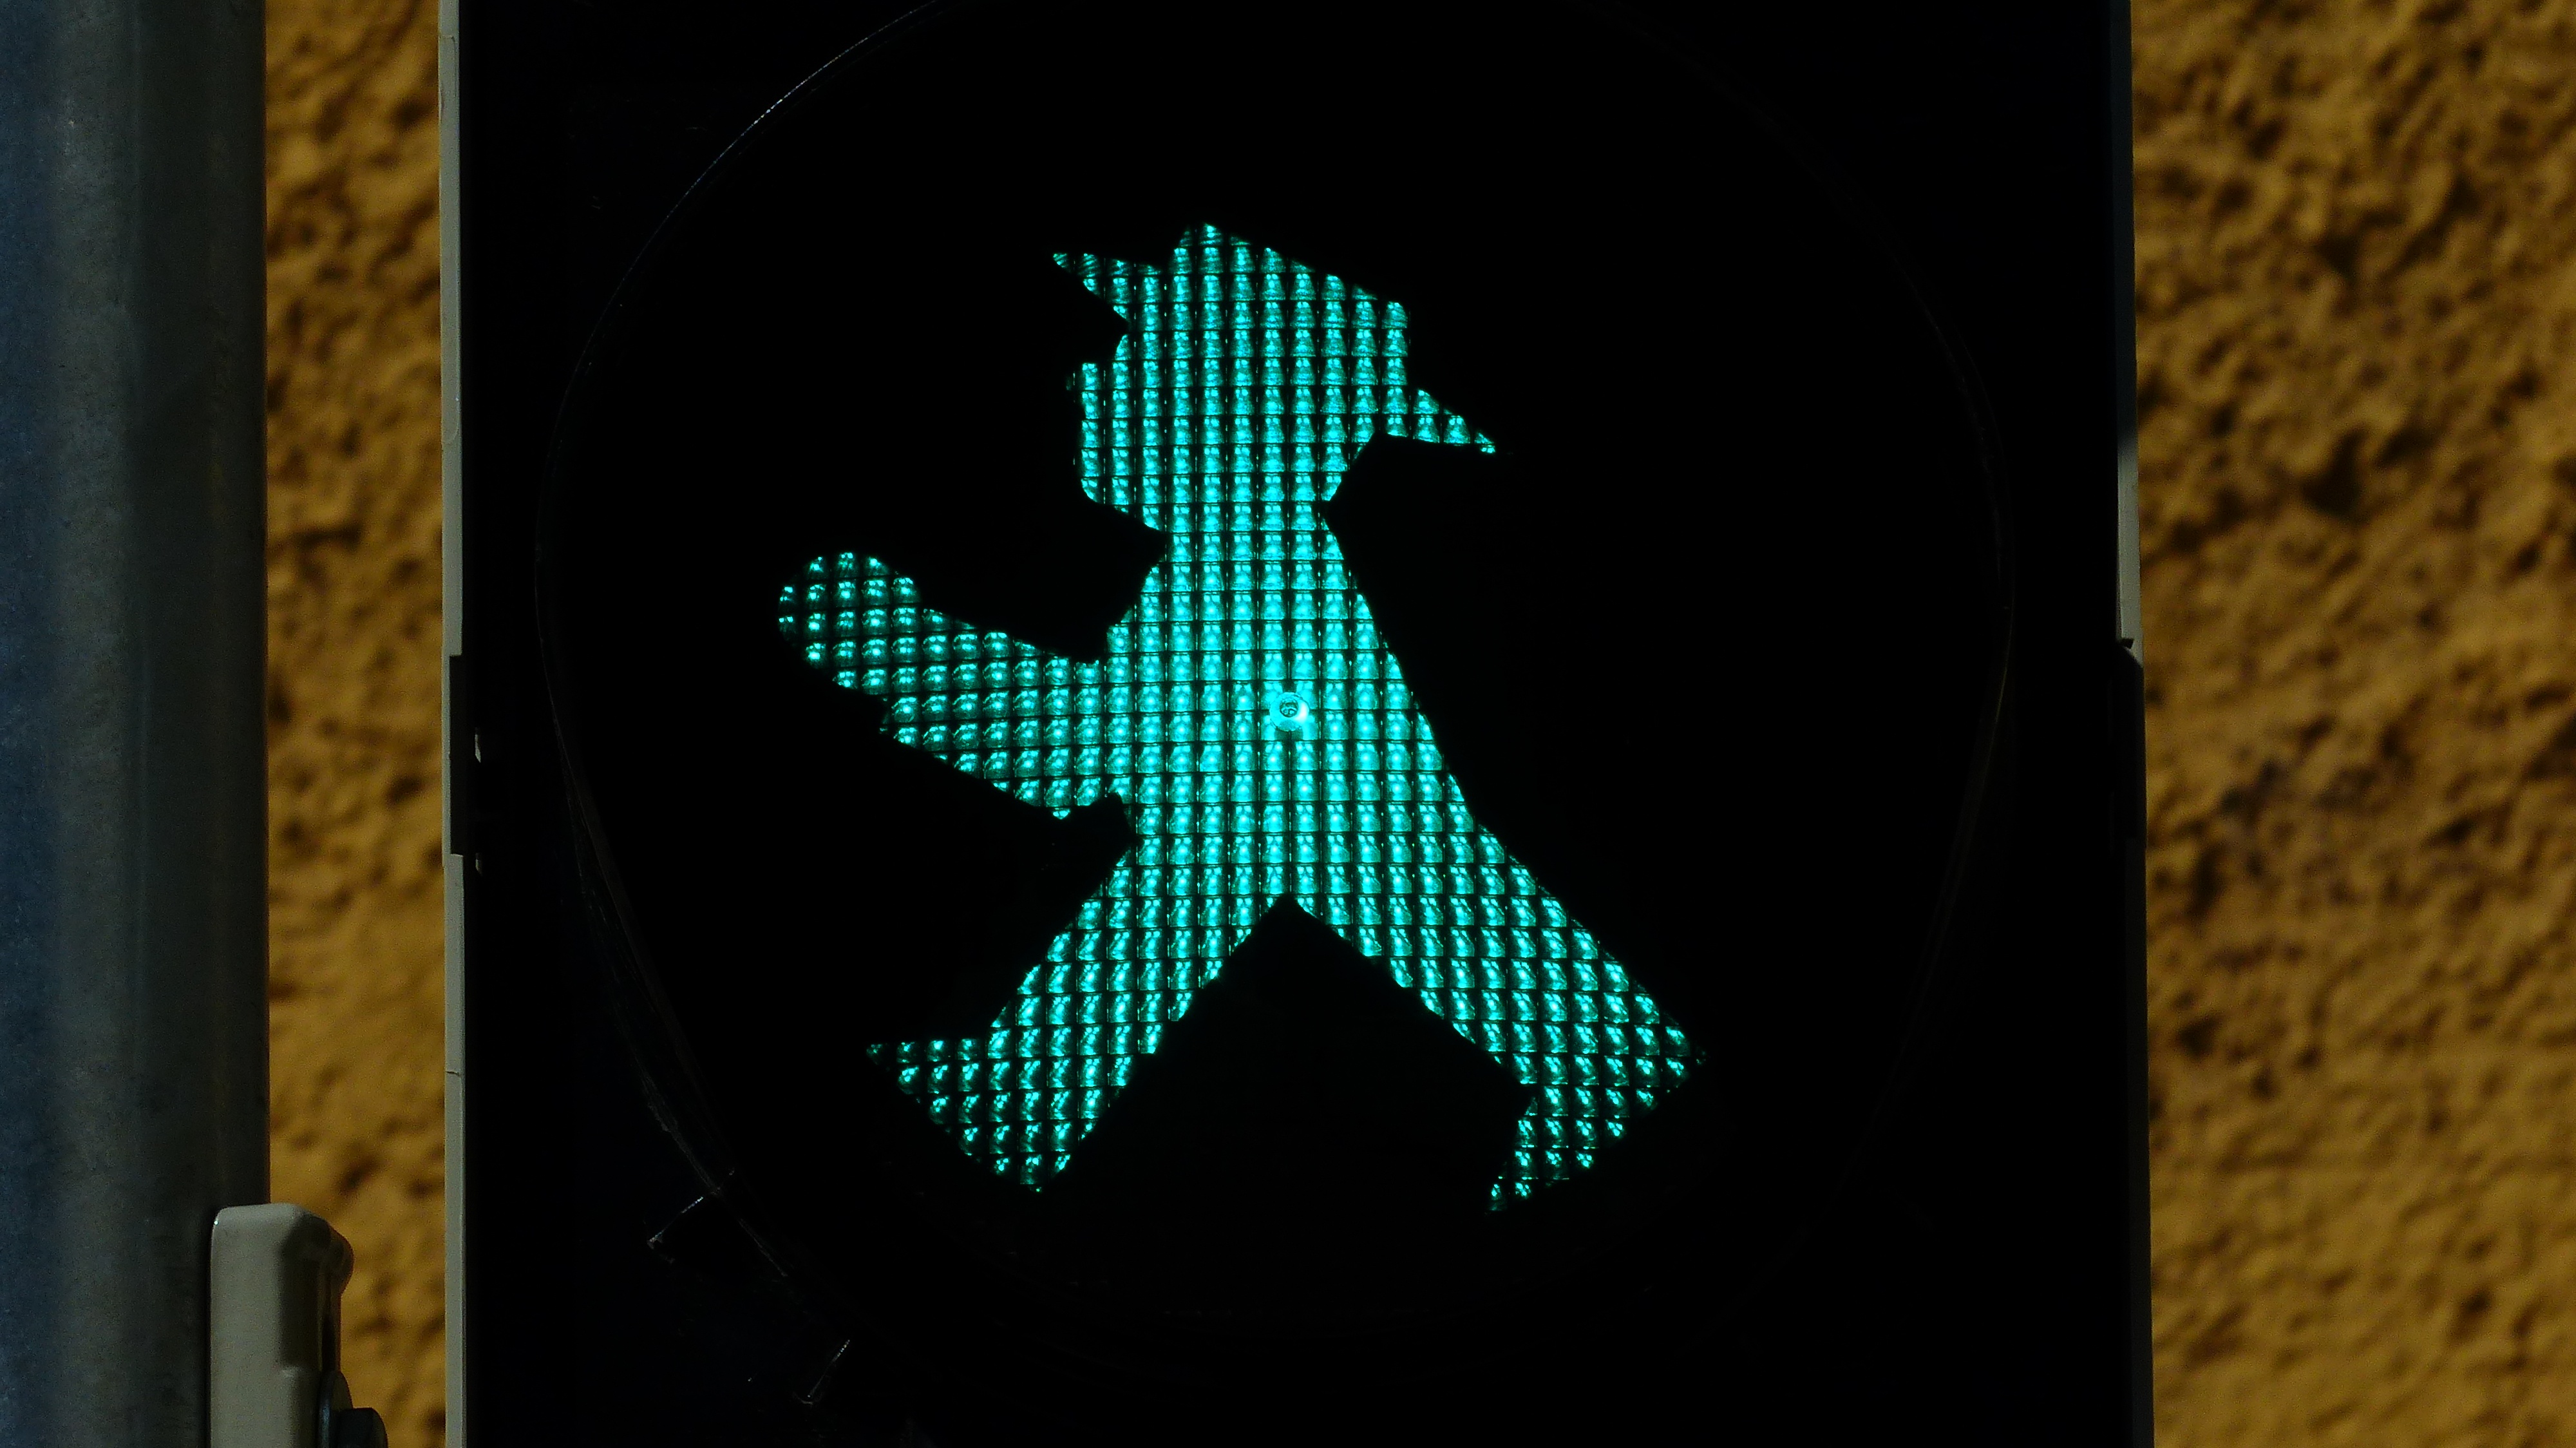
pedestrian, road, number, pattern, green, symbol, cross, road sign, font, illustration, design, footbridge, go, males, ddr, traffic lights, light signal, traffic signal, signal lamp, little green man, foot gear males, eastern ampelm nnchen